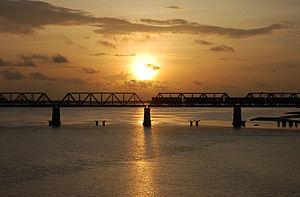
Mangalore, officiellement connu sous le nom de Mangaluru, est la principale ville portuaire du district Dashina du Kannada dans l'État du Karnataka en Inde du Sud. La ville est située à environ 352 km à l'ouest de Bangalore, la capitale de l'État du Karnataka, entre la mer d'Arabie et la chaîne de montagnes des Ghats occidentaux.
Le fleuve Netravati est un cours d'eau indien qui coule dans l'Etat du Karnataka, au sud-ouest du pays. Il se joint au Kumaradhara juste avant de se jeter dans la Mer d'Arabie.